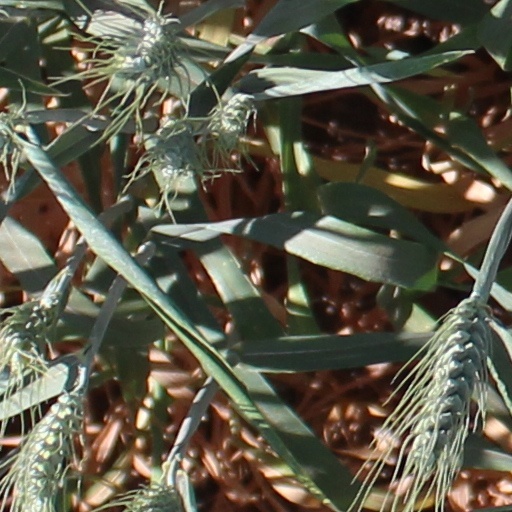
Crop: wheat